Marco Fu

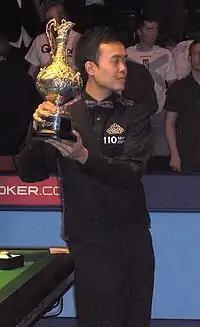
Marco Fu after winning the 2007 Grand Prix

In the 2006–07 season he did not compete in the 2006 UK Championship so he could attend the 2006 Asian Games, where he won two silver medals. At the 2007 World Snooker Championship, Fu lost 3–10 to Anthony Hamilton in the first round. His best result during the season was a quarter-final run in the China Open, where he lost to Ronnie O'Sullivan. Following a first round loss at the Shanghai Masters, and nine years after his first appearance in a ranking final at the 1998 Grand Prix, Fu won the 2007 Grand Prix —his first victory in a ranking event. After defeating the reigning world champion John Higgins in the first knock-out round 5–4, Liu Song 5–0 in the quarter-finals. and Gerard Greene 6–5 in the semi-finals, he faced Ronnie O'Sullivan in the final. After falling 3–4 behind after the first session, he won 9–6, with a break of 76 in the final frame. He later reached the quarter-finals of the 2007 UK Championship, losing to Mark Selby and the semi-finals of the 2008 Masters, losing to Stephen Lee.